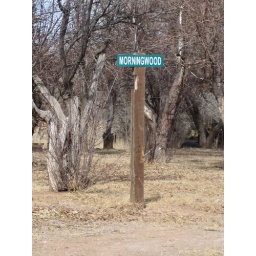
no joke, this street sign was in torrey, utah.